Human rights in Malta

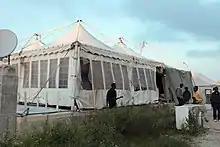
Maltese refugee camp

the 1951 Refugee Convention relating to the Status of Refugees and its 1967 Protocol since 1971.